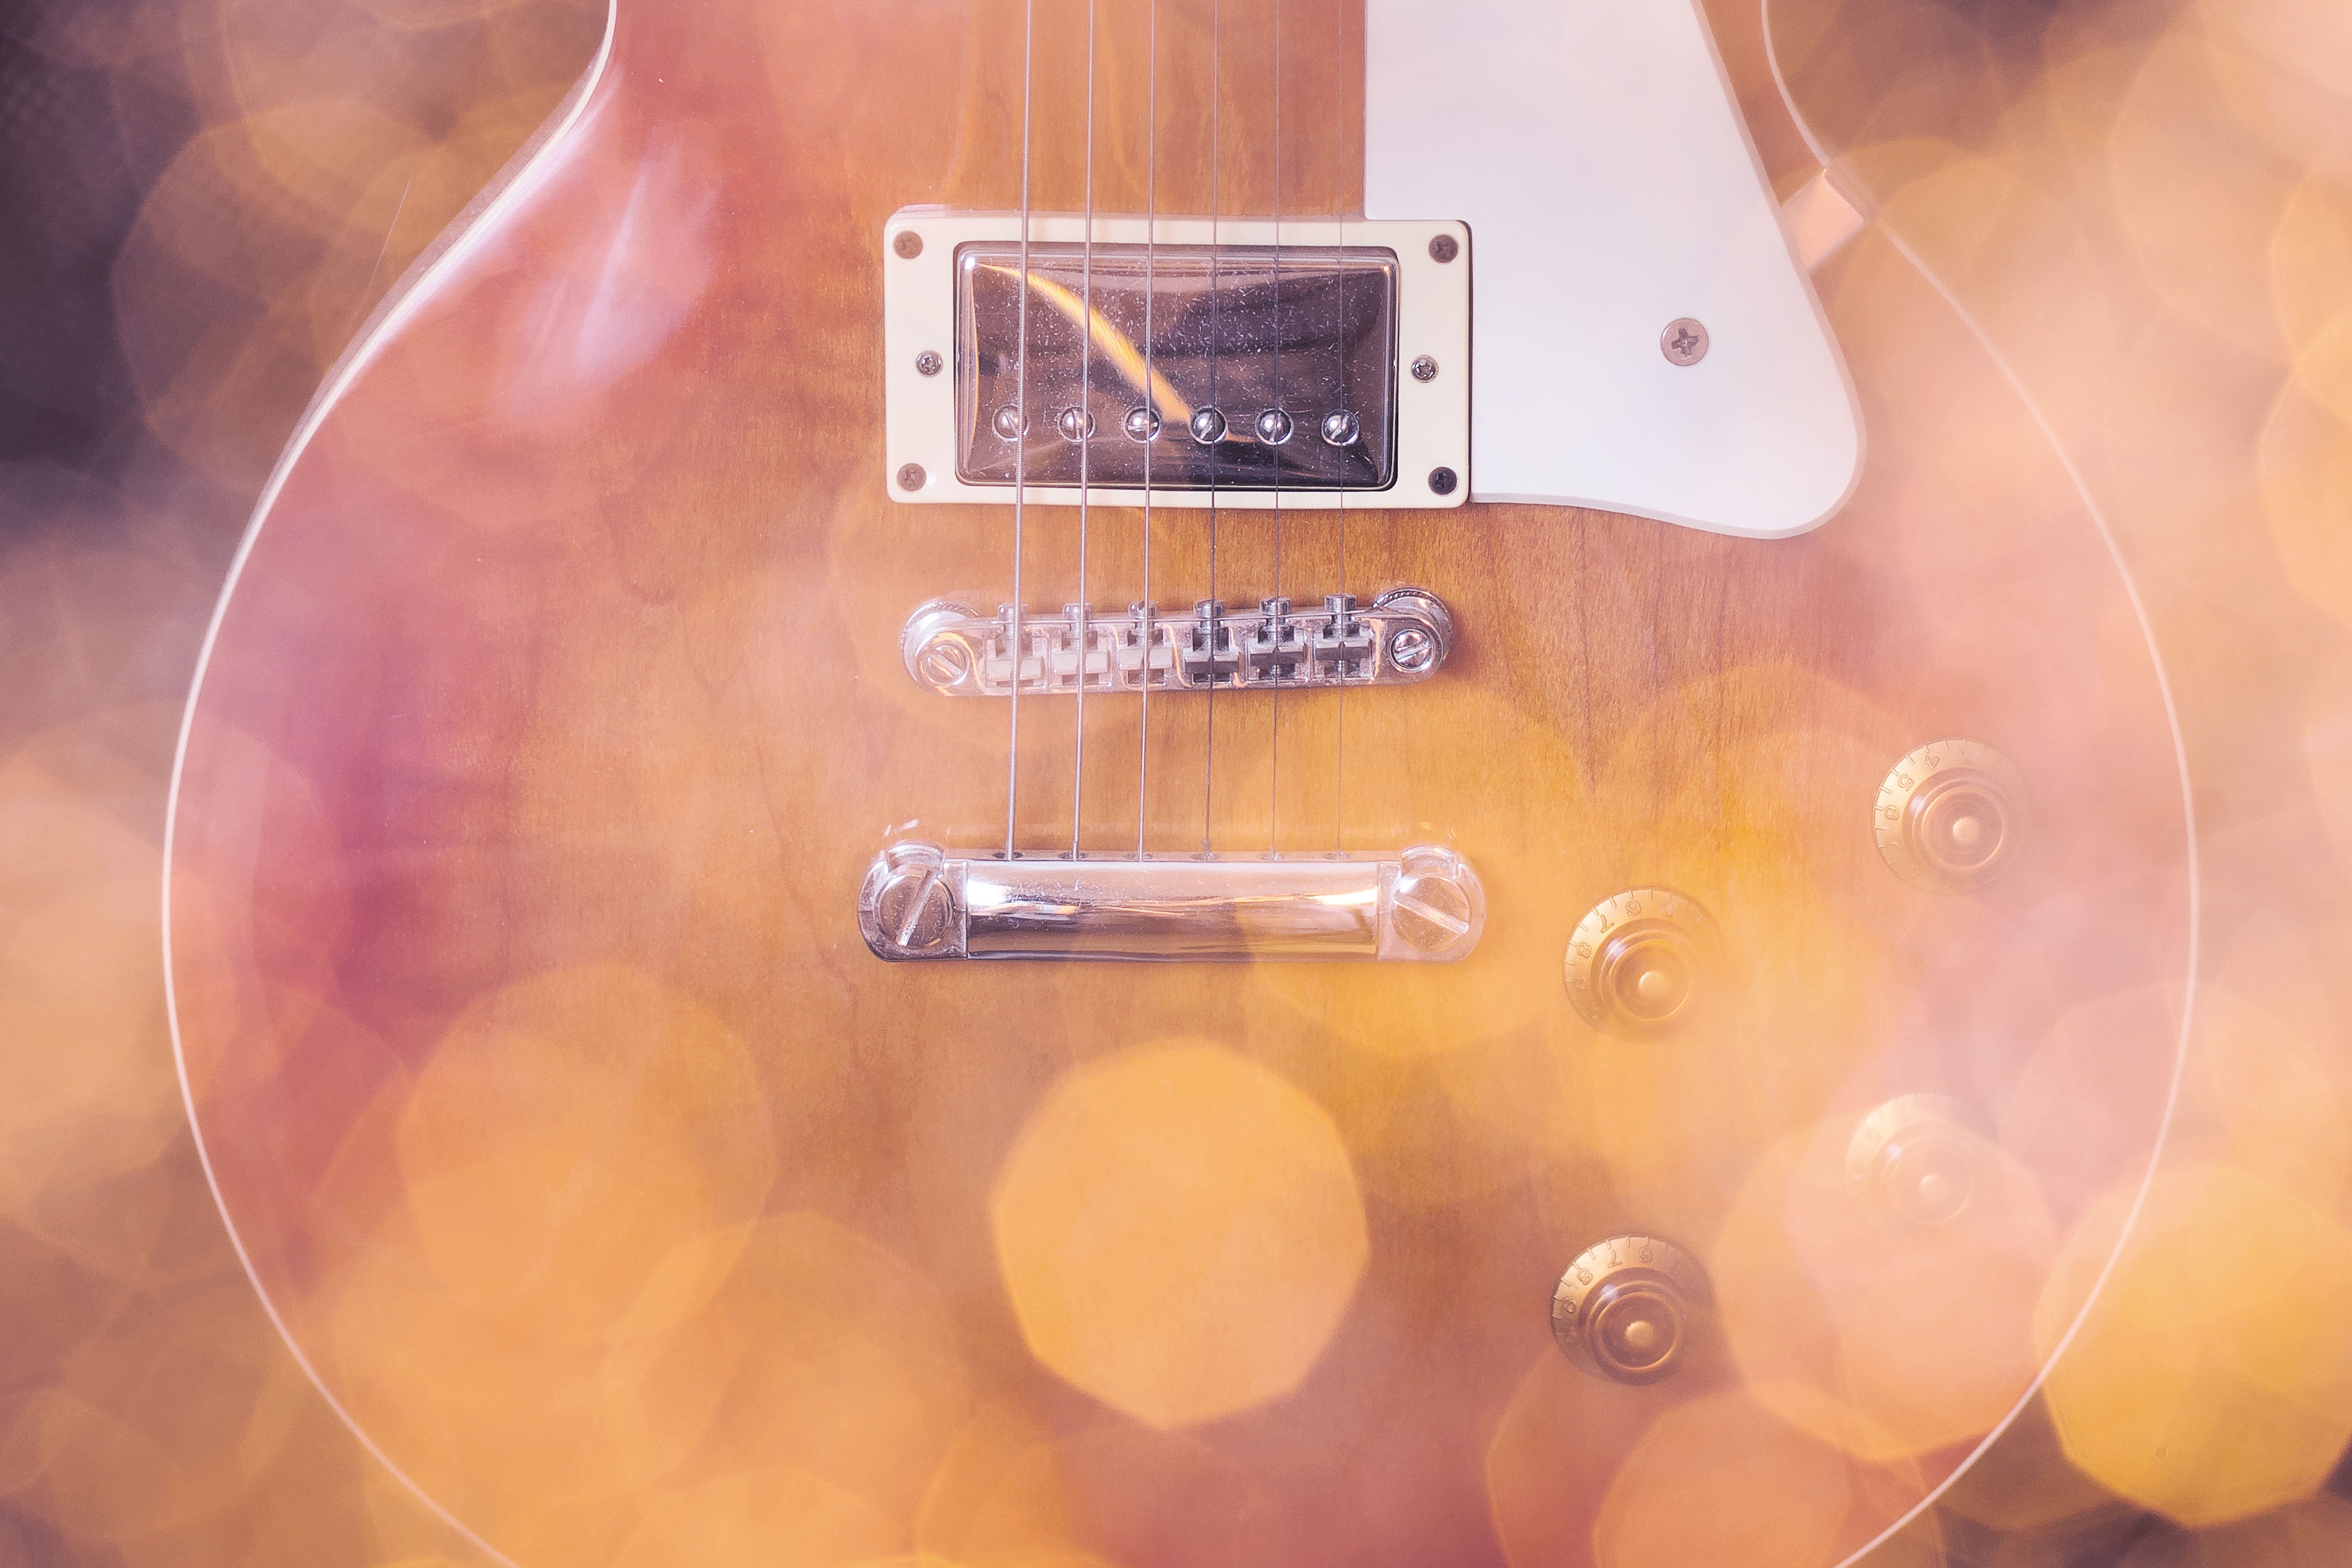
hand, rock, bokeh, guitar, red, instrument, ear, electric guitar, musical instrument, close up, eye, les paul, strings, organ, rock music, electrically, gibson, string instrument, gibson les paul, plucked string instruments